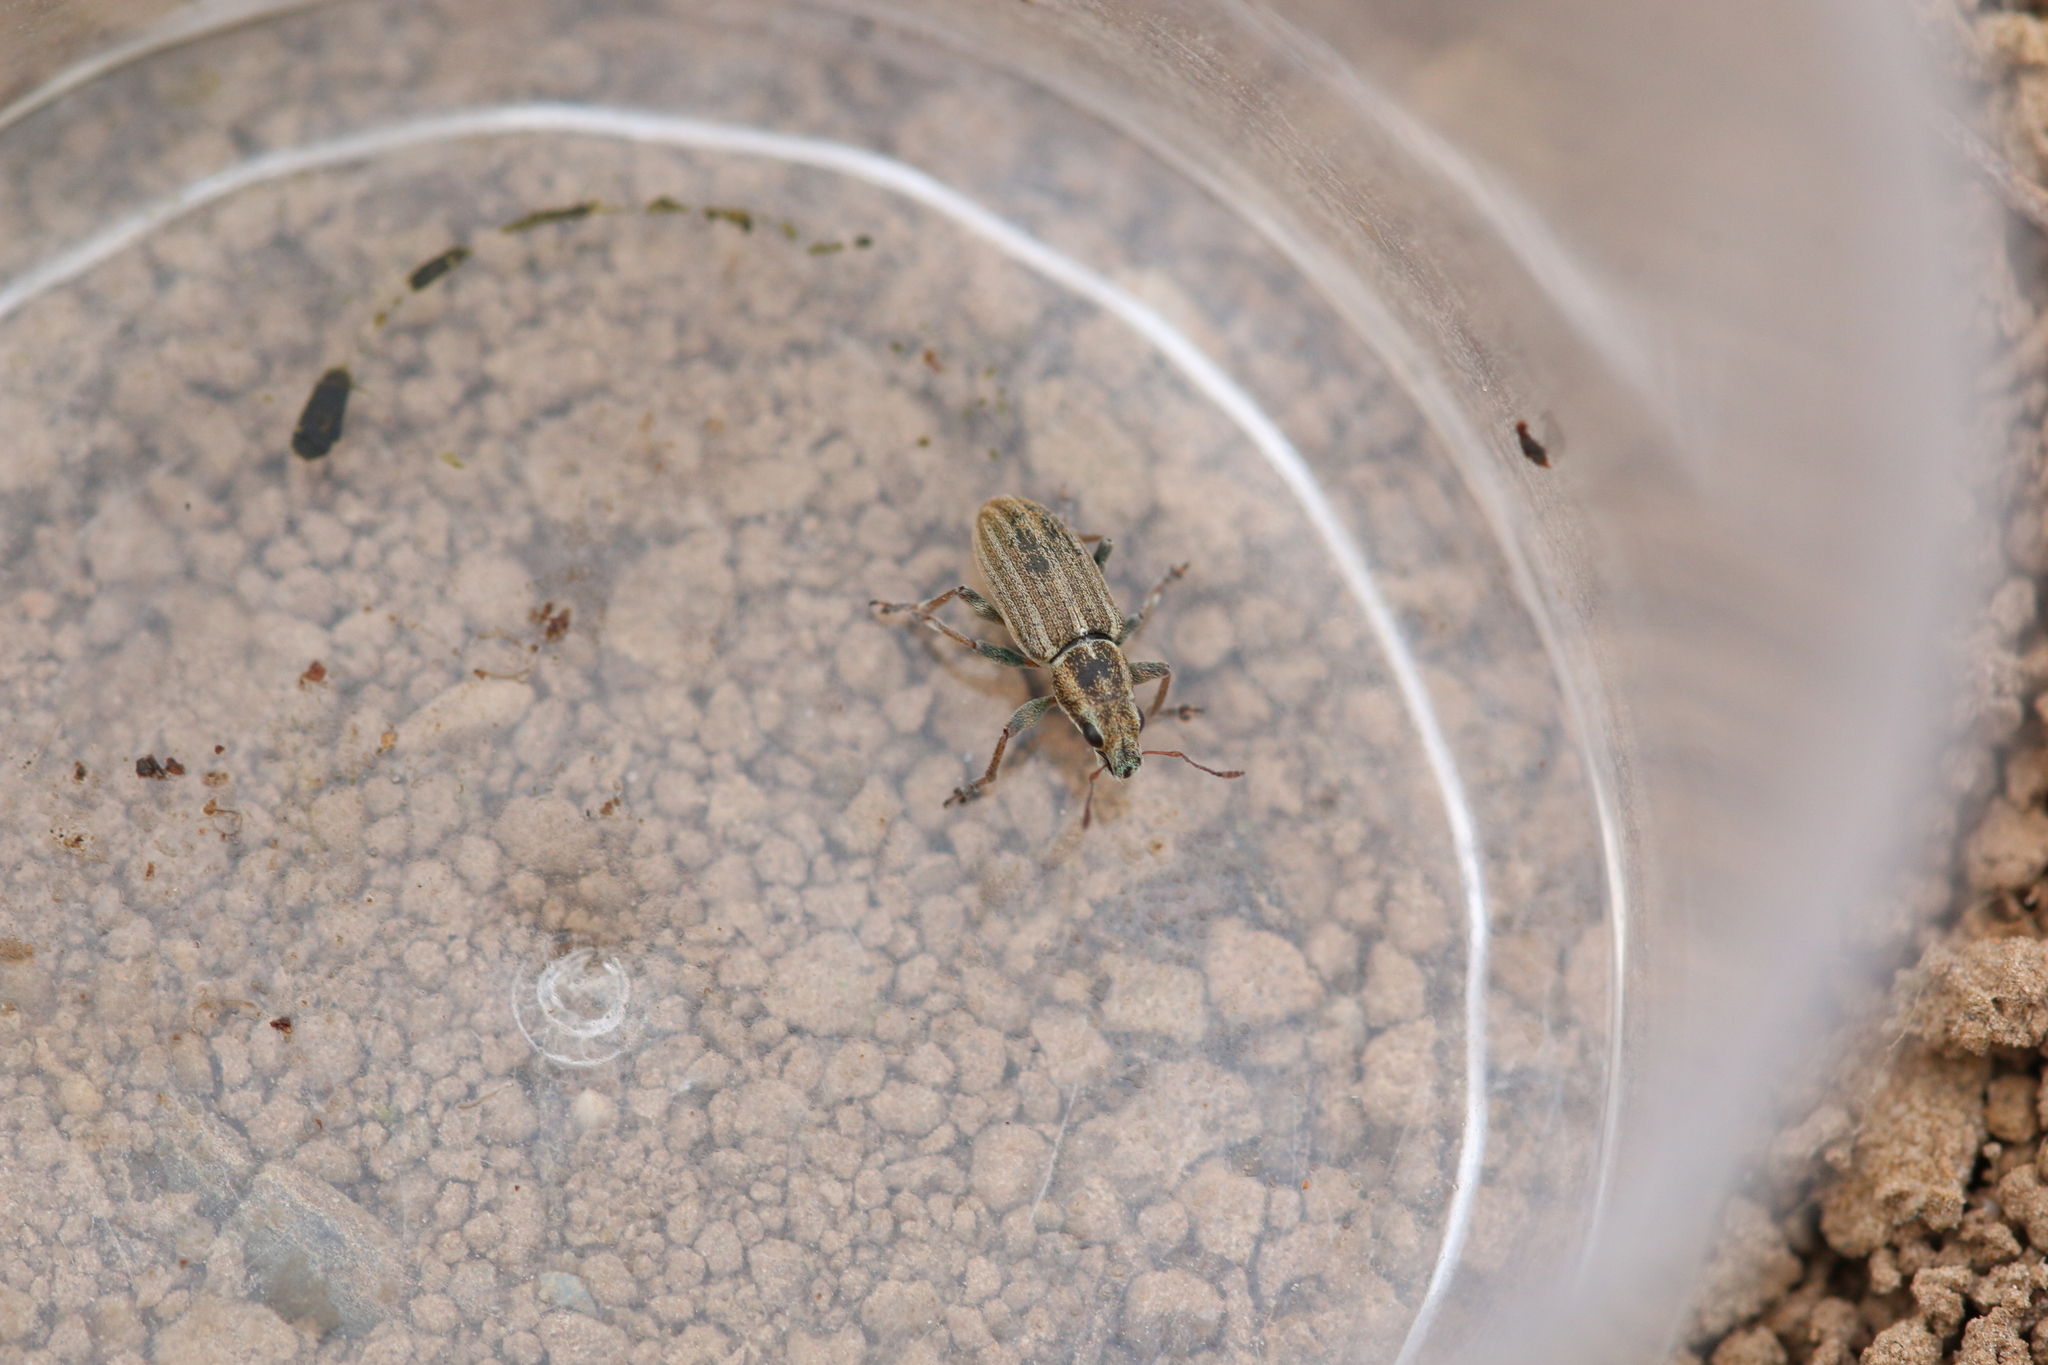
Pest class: pea_leaf_weevil